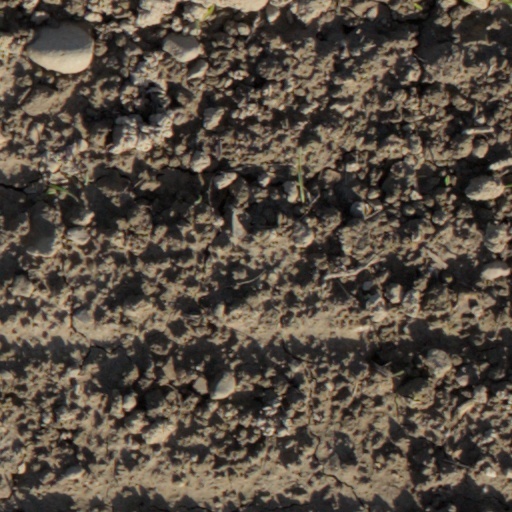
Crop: wheat